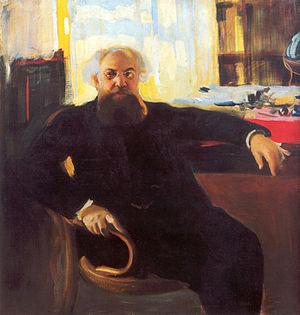
Aleksandre Aleksandrovitch Mourachko est un peintre et professeur ukrainien né le 7 septembre 1875 à Kiev dans le gouvernement de Kiev de l'Empire russe et mort le 14 juin 1919 à Loukianivka, quartier de Kiev.